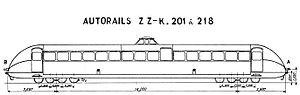
C'est en 1932, que l'autorail Bugatti est conçu par le bureau d'études d'Ettore Bugatti. En 9 mois, cet automoteur est construit avec des techniques issues de l'automobile, pour écouler les moteurs en surplus de la Bugatti Type 41 « Royale », voiture de prestige qui fut un échec commercial.